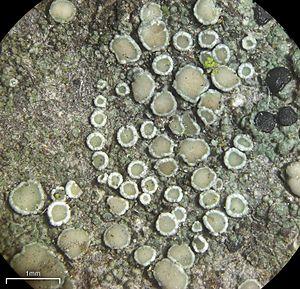
Lecanora est un genre de lichens de la famille des Lecanoraceae.